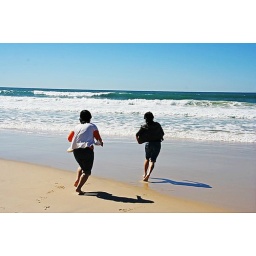
Two Japanese girls from Osaka live next door in host family.